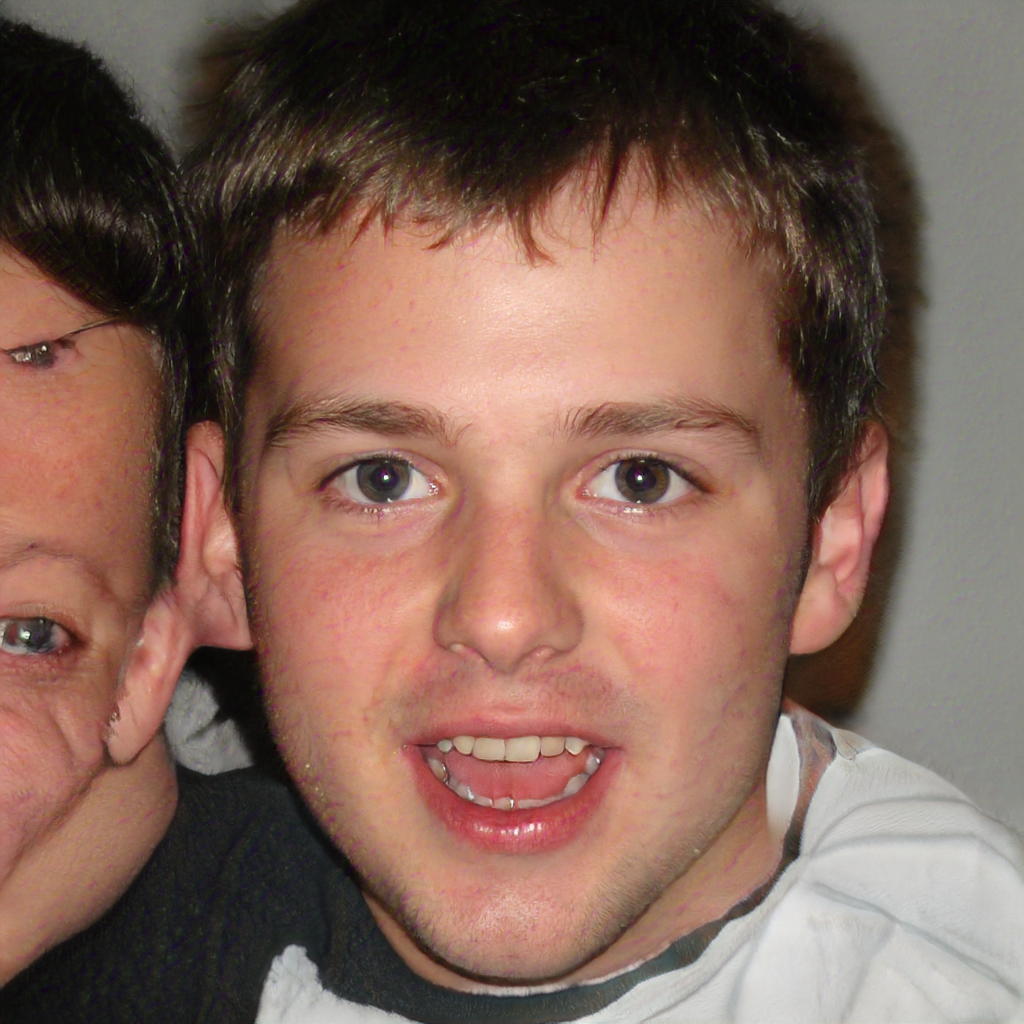
Label: No Watermark